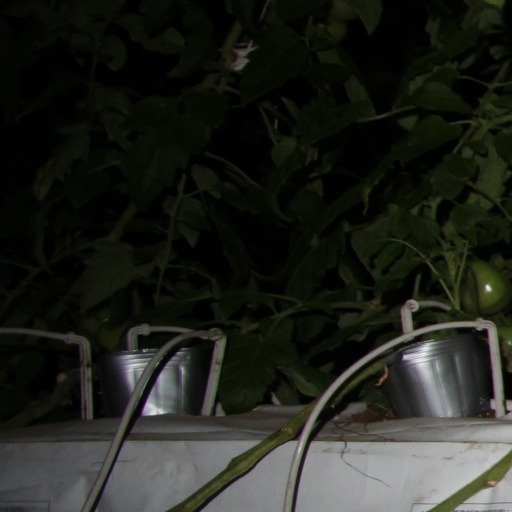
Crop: tomato